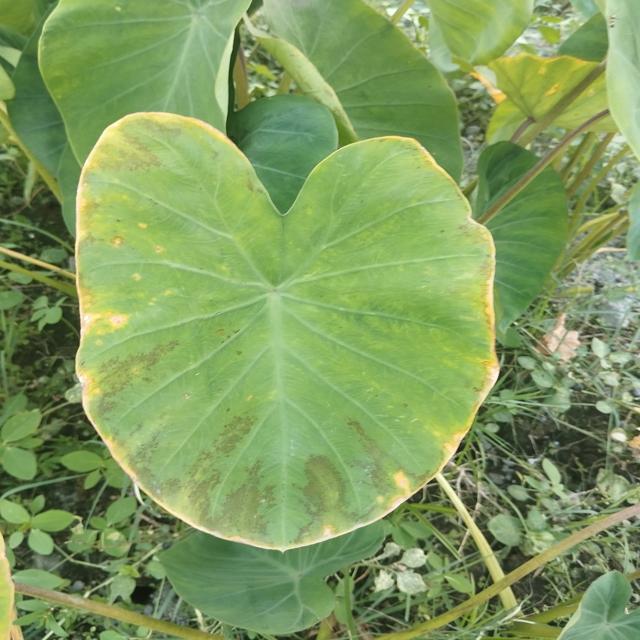
Label: Mid_Blight